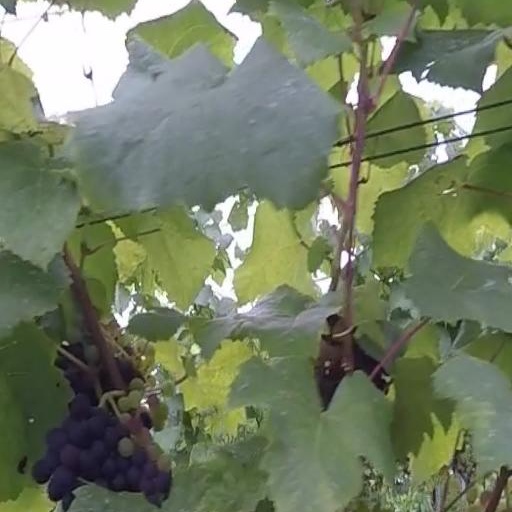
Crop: grape